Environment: real
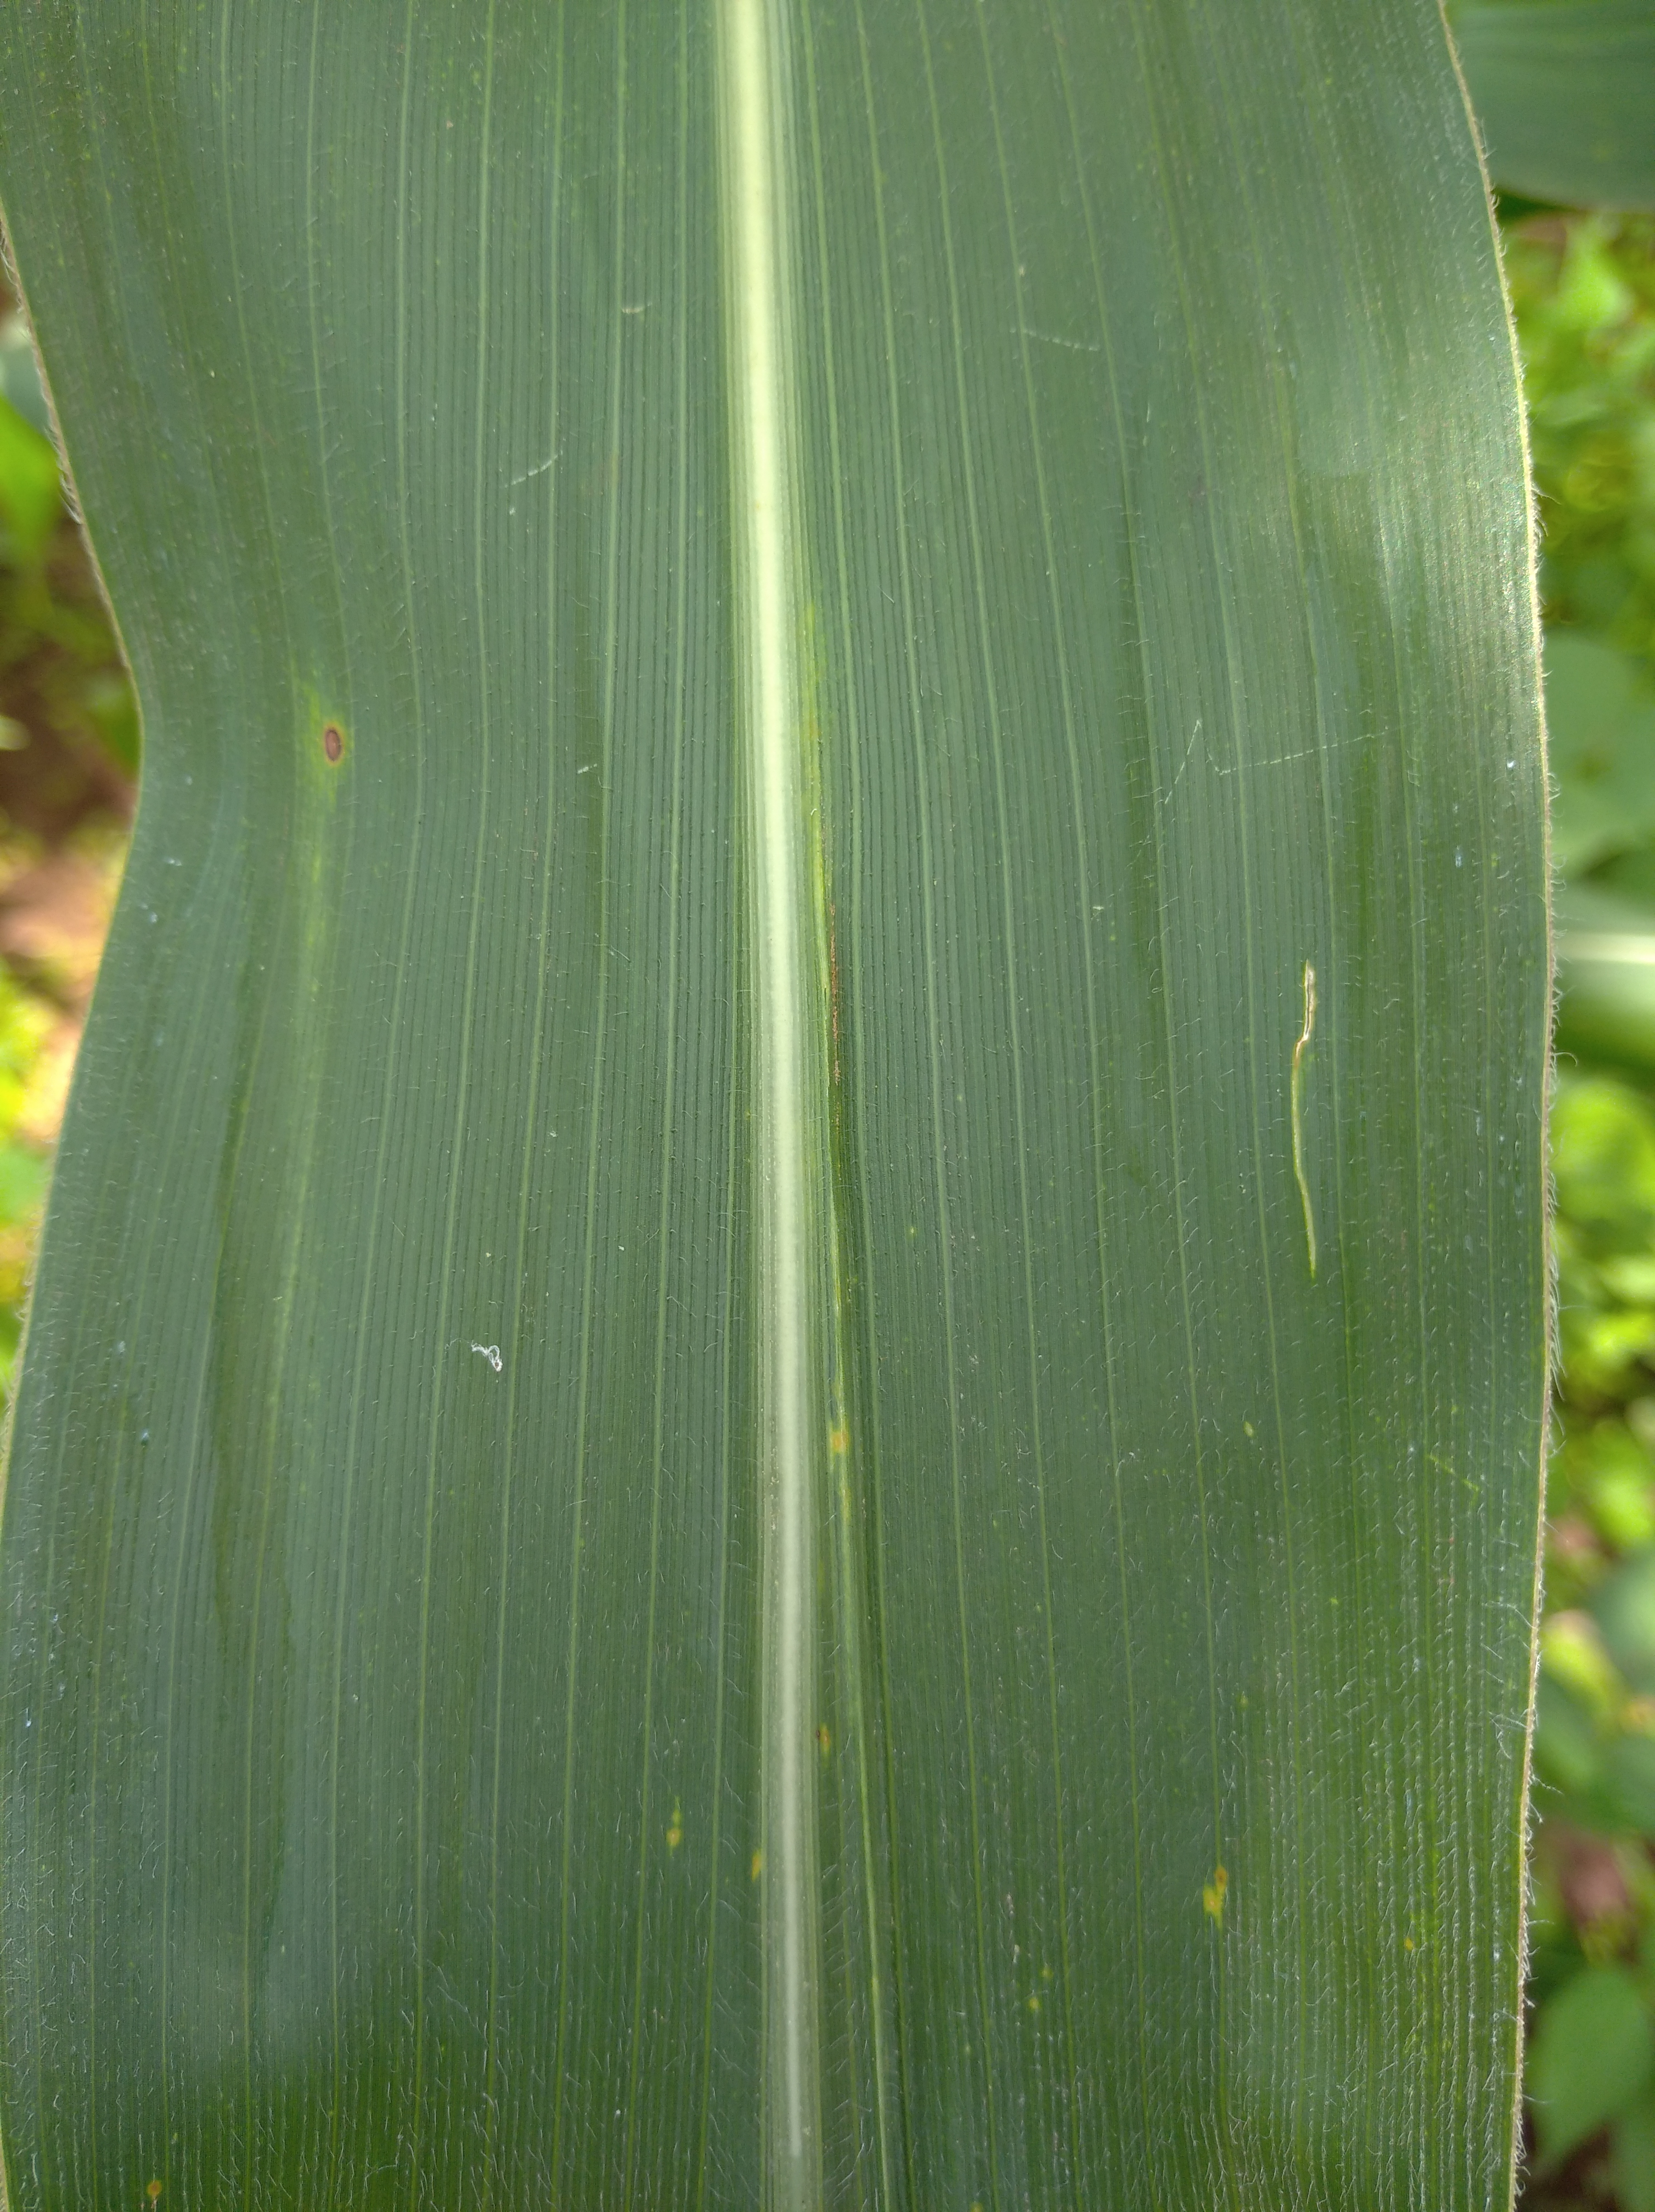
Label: healthy